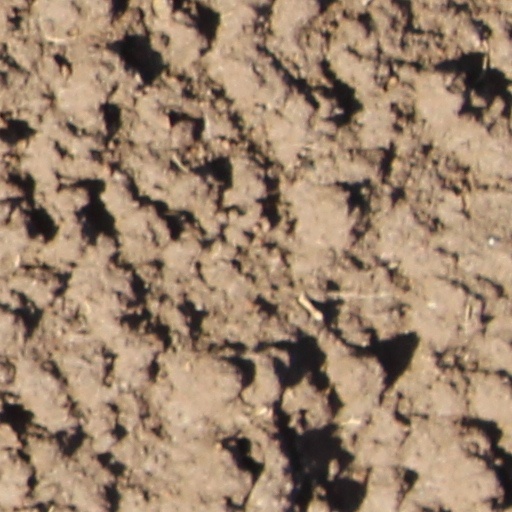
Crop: wheat